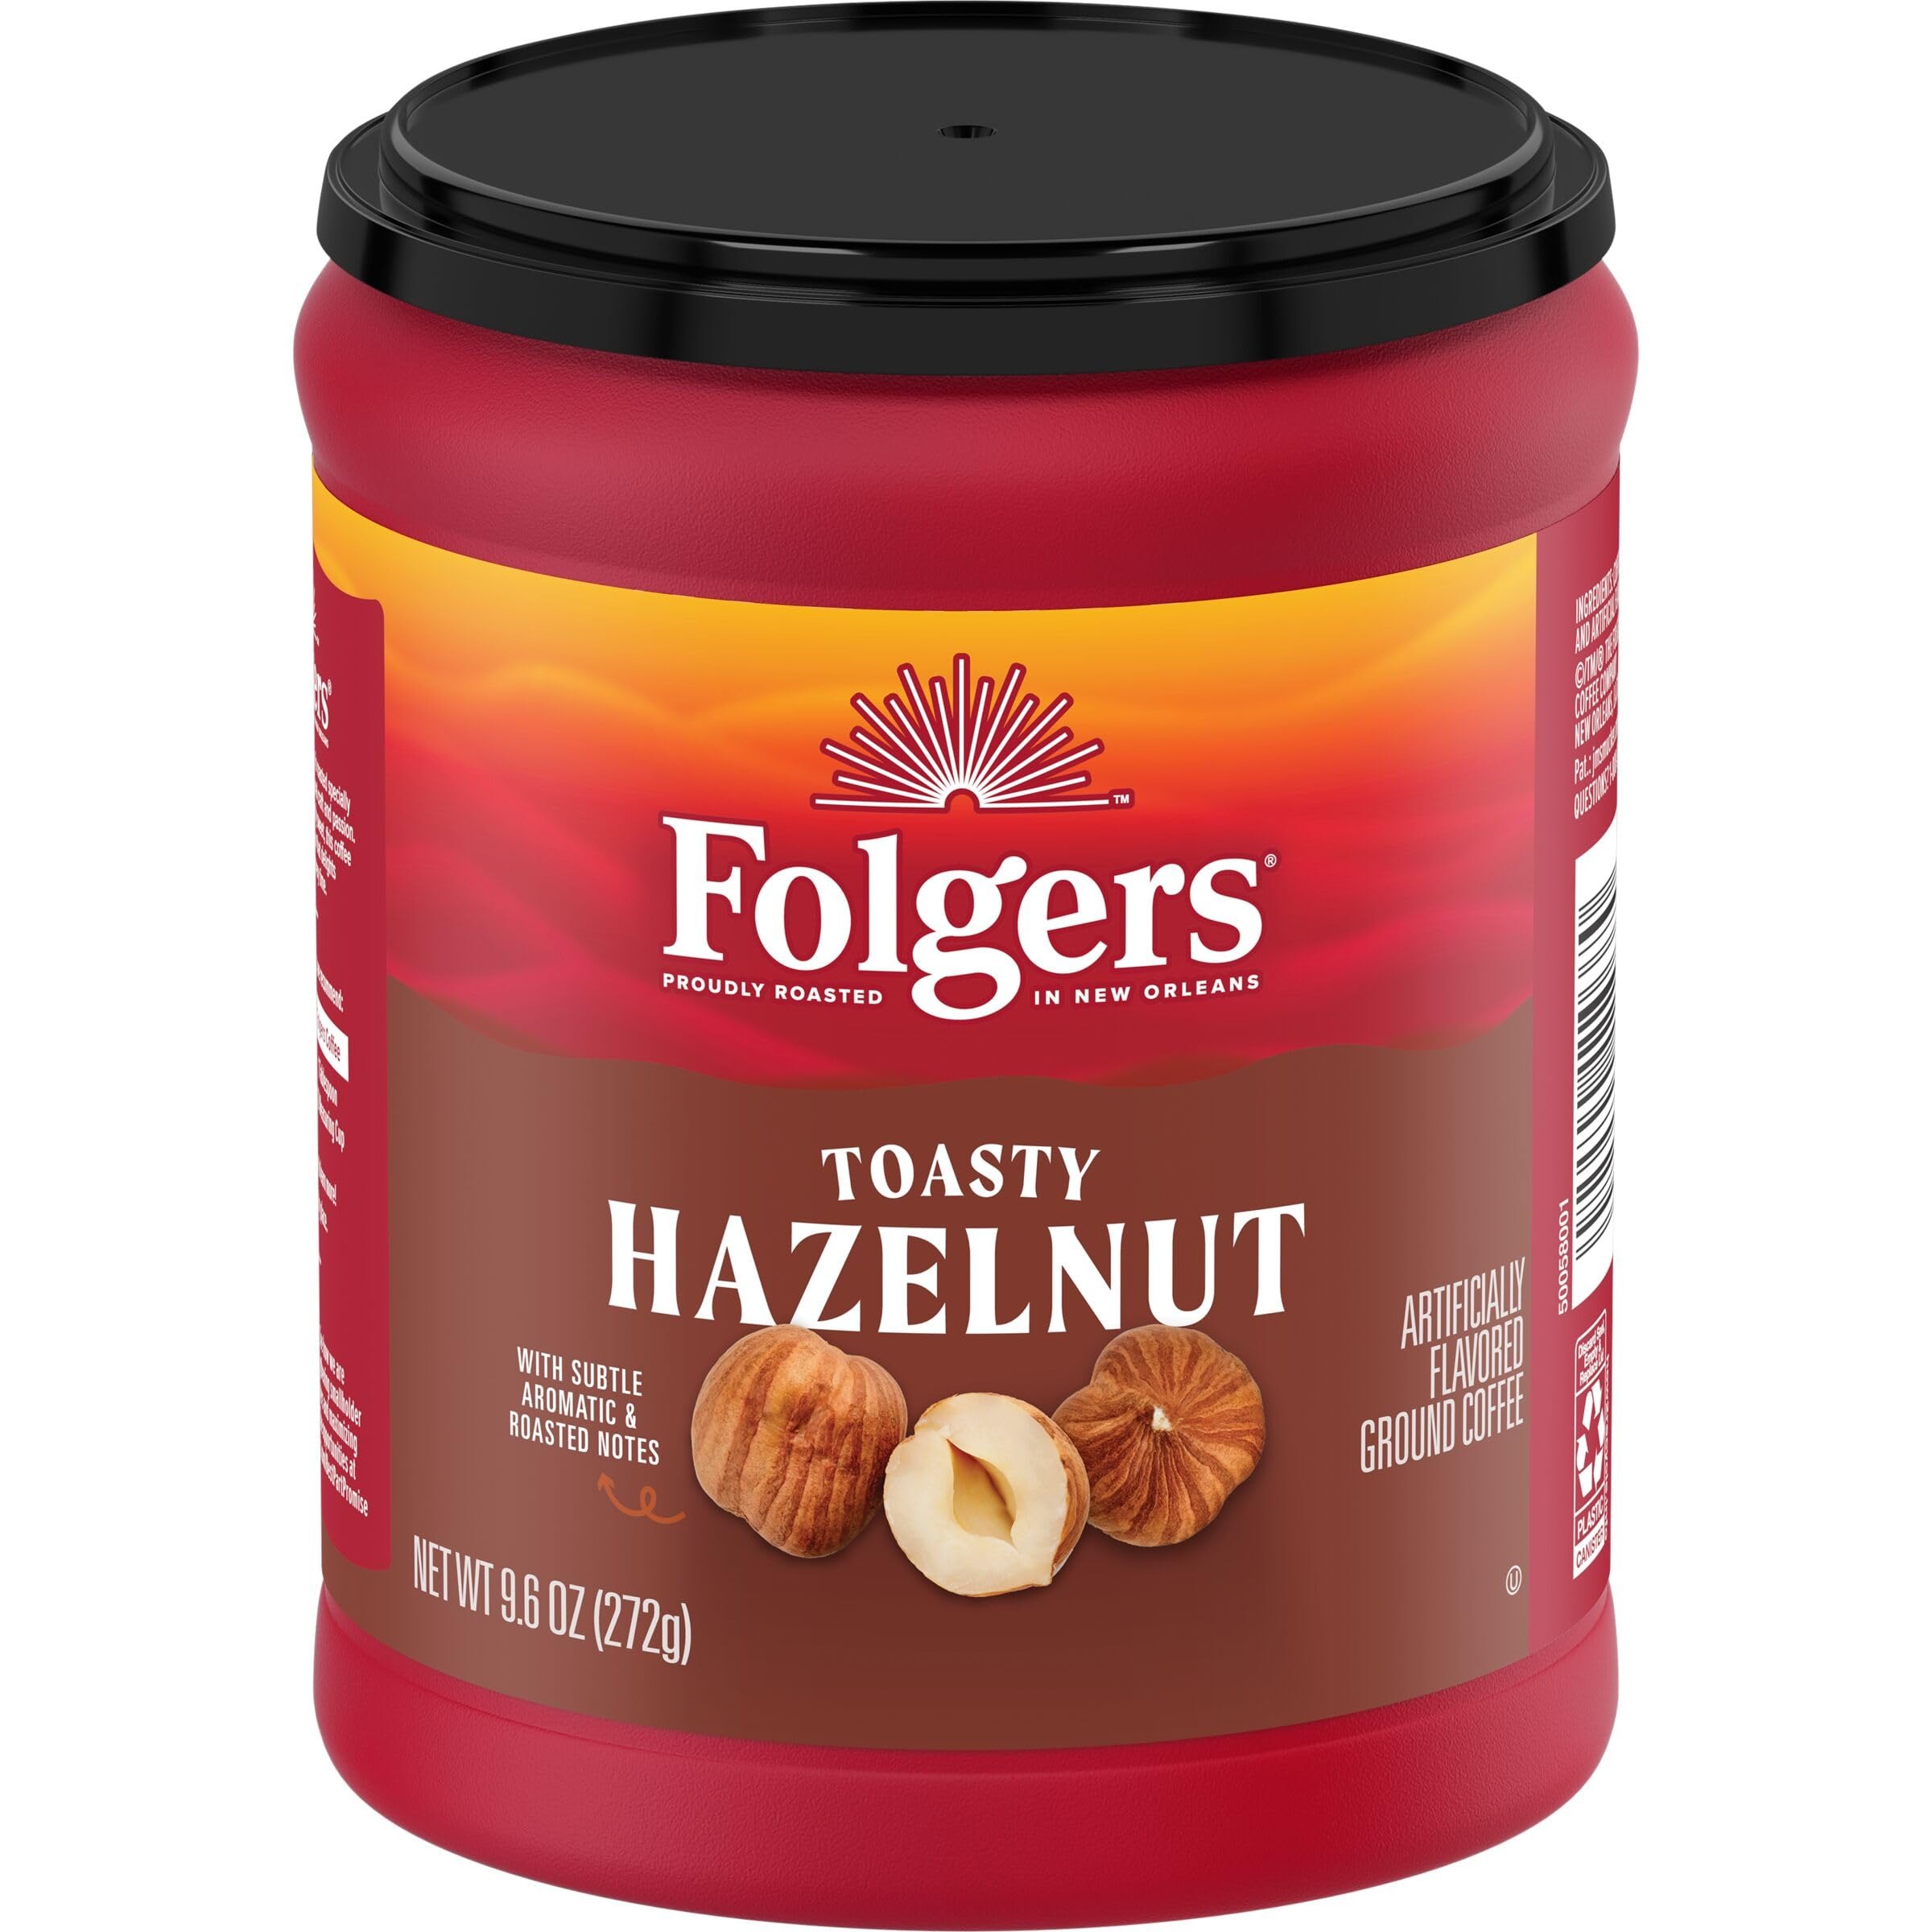
Item Name: Folgers Toasty Hazelnut Flavored Ground Coffee, 9.6 Ounce Canister (Pack of 6)
Bullet Point 1: Contains six (6) 9.6 oz. canister of Folgers Toasty Hazelnut artificially flavored coffee
Bullet Point 2: Deliciously distinct and subtly sweet with roasted notes
Bullet Point 3: Aromatic flavor that will delight your taste buds every time
Bullet Point 4: Easy to prepare with virtually any coffee maker
Bullet Point 5: Every cup of Folgers Coffee is roasted specially in New Orleans with exceptional craft and passion
Value: 57.6
Unit: Ounce

Price: 8.92